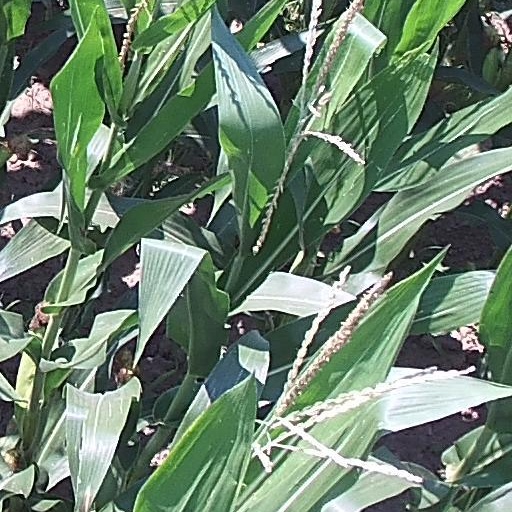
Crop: maize; corn